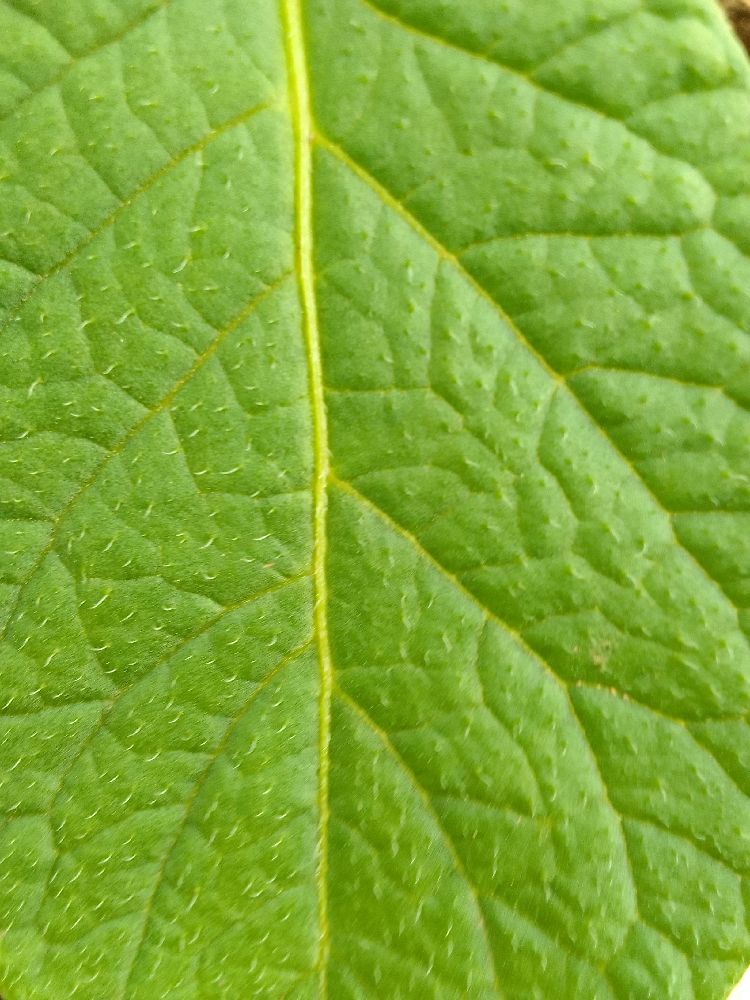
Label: Healthy